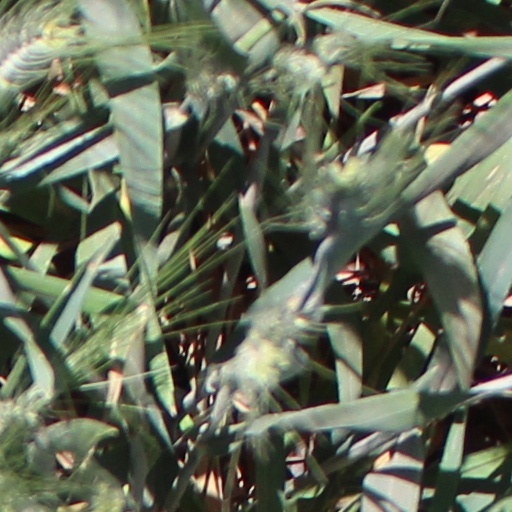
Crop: wheat